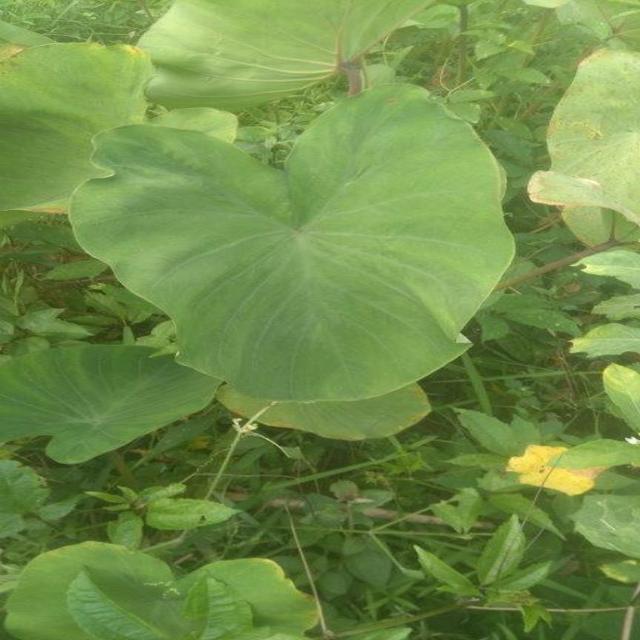
Label: Healthy